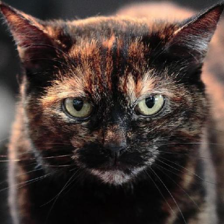
Label: animals